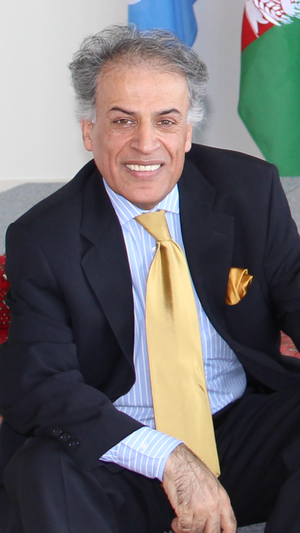
Sharif Ghalib